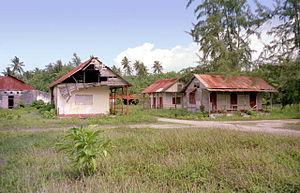
L'archipel des Chagos est un ensemble de sept atolls situés dans le Nord de l'océan Indien et totalisant cinquante-cinq îles, à 1 174 km au sud de Malé, aux Maldives, et à 1 832 km à l'est de Victoria, aux Seychelles. Il est administré par le Territoire britannique de l'océan Indien mais il est revendiqué par Maurice et les Maldives, position soutenue par l'Assemblée générale des nations unies. Il est peuplé de Chagossiens du XVIIIᵉ siècle jusqu'à leur lente expulsion au début des années 1970, époque de la construction d'une base militaire américaine sur Diego Garcia, sa plus grande île, et de sa protection en tant que site Ramsar dans la partie orientale de Diego Garcia et réserve naturelle pour le reste de l'archipel. La seule île habitée est celle de Diego Garcia, qui accueille des militaires américains, des fonctionnaires britanniques et des travailleurs sous contrat.
Les Chagossiens ou Îlois sont un groupe ethnique créole, originaire de l'archipel des Chagos dans l'océan Indien. Métissage de population provenant de Madagascar, du Mozambique, d'Inde et de France, ils vécurent dans l'île de Diego Garcia et dans deux autres groupes d'îles de l'archipel des Chagos pendant près de deux siècles avant leur expulsion par le gouvernement britannique à la fin des années 1960 vers l'île Maurice et les Seychelles.